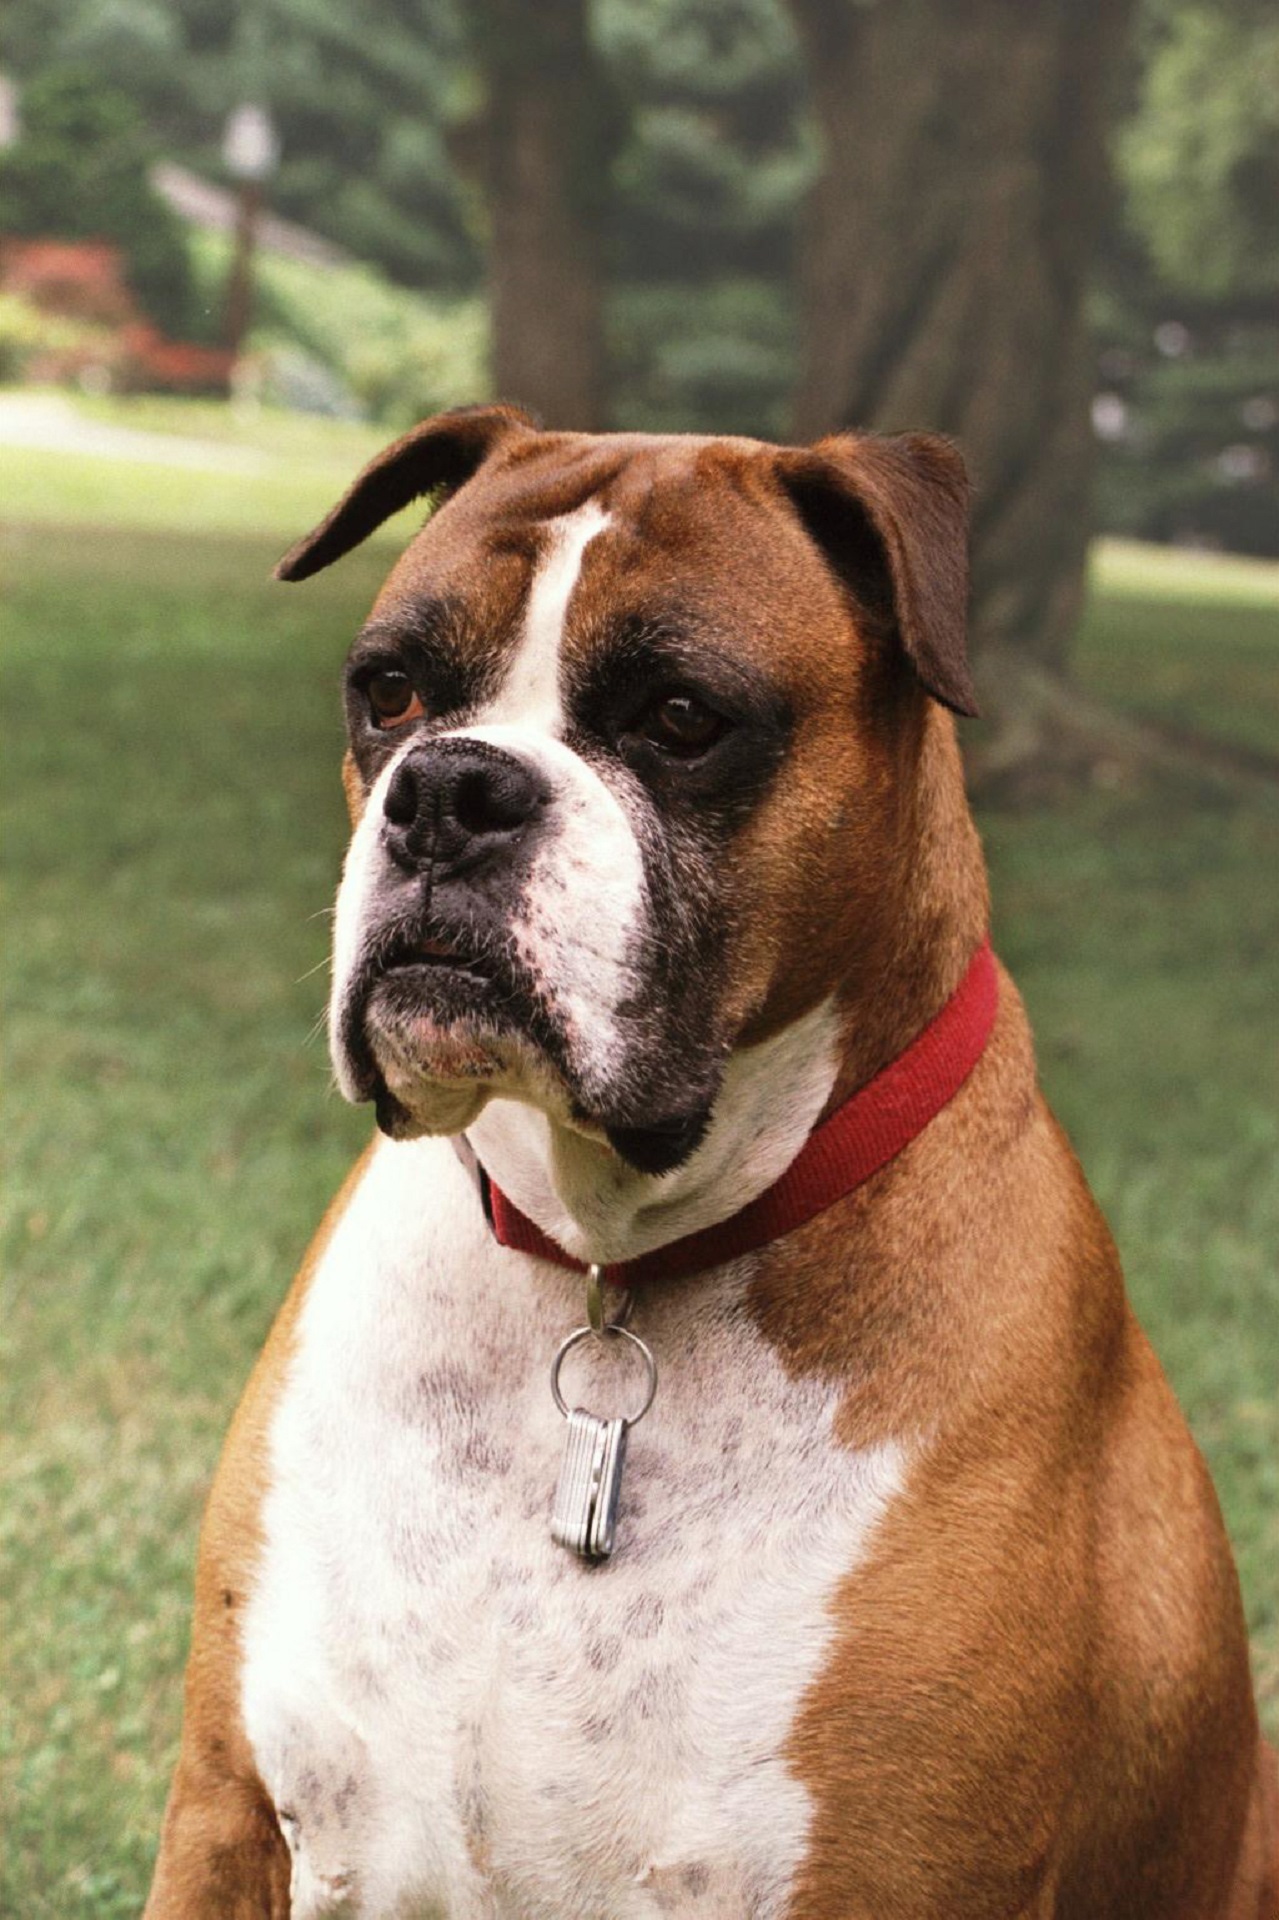
white, dog, animal, canine, pet, portrait, brown, mammal, bulldog, boxer, vertebrate, domestic, dog breed, terrier, old english bulldog, dog like mammal, carnivoran, olde english bulldogge, toy bulldog, british bulldogs, australian bulldog, american bulldog